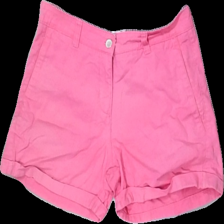
View: front
Type: Shorts
Category: Ladies
Brand: Not in the list
Brand text on label: north bend
Colors: Pink
Material: 100% cotton
Cut: Regular
Size: 38
Season: Summer
Price range: <50
Recommended usage: Export
Description: rosa shorts, urtvättad
Comment: urtvättad